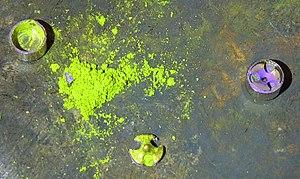
Constituants d'une amorce Large Rifle Magnum.
L'amorce est un appareil pyrotechnique qui sert à démarrer un processus explosif.